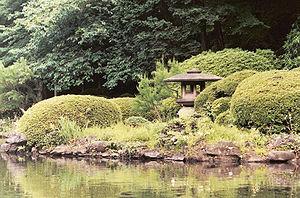
Tokyo compte de nombreux parcs et jardins.